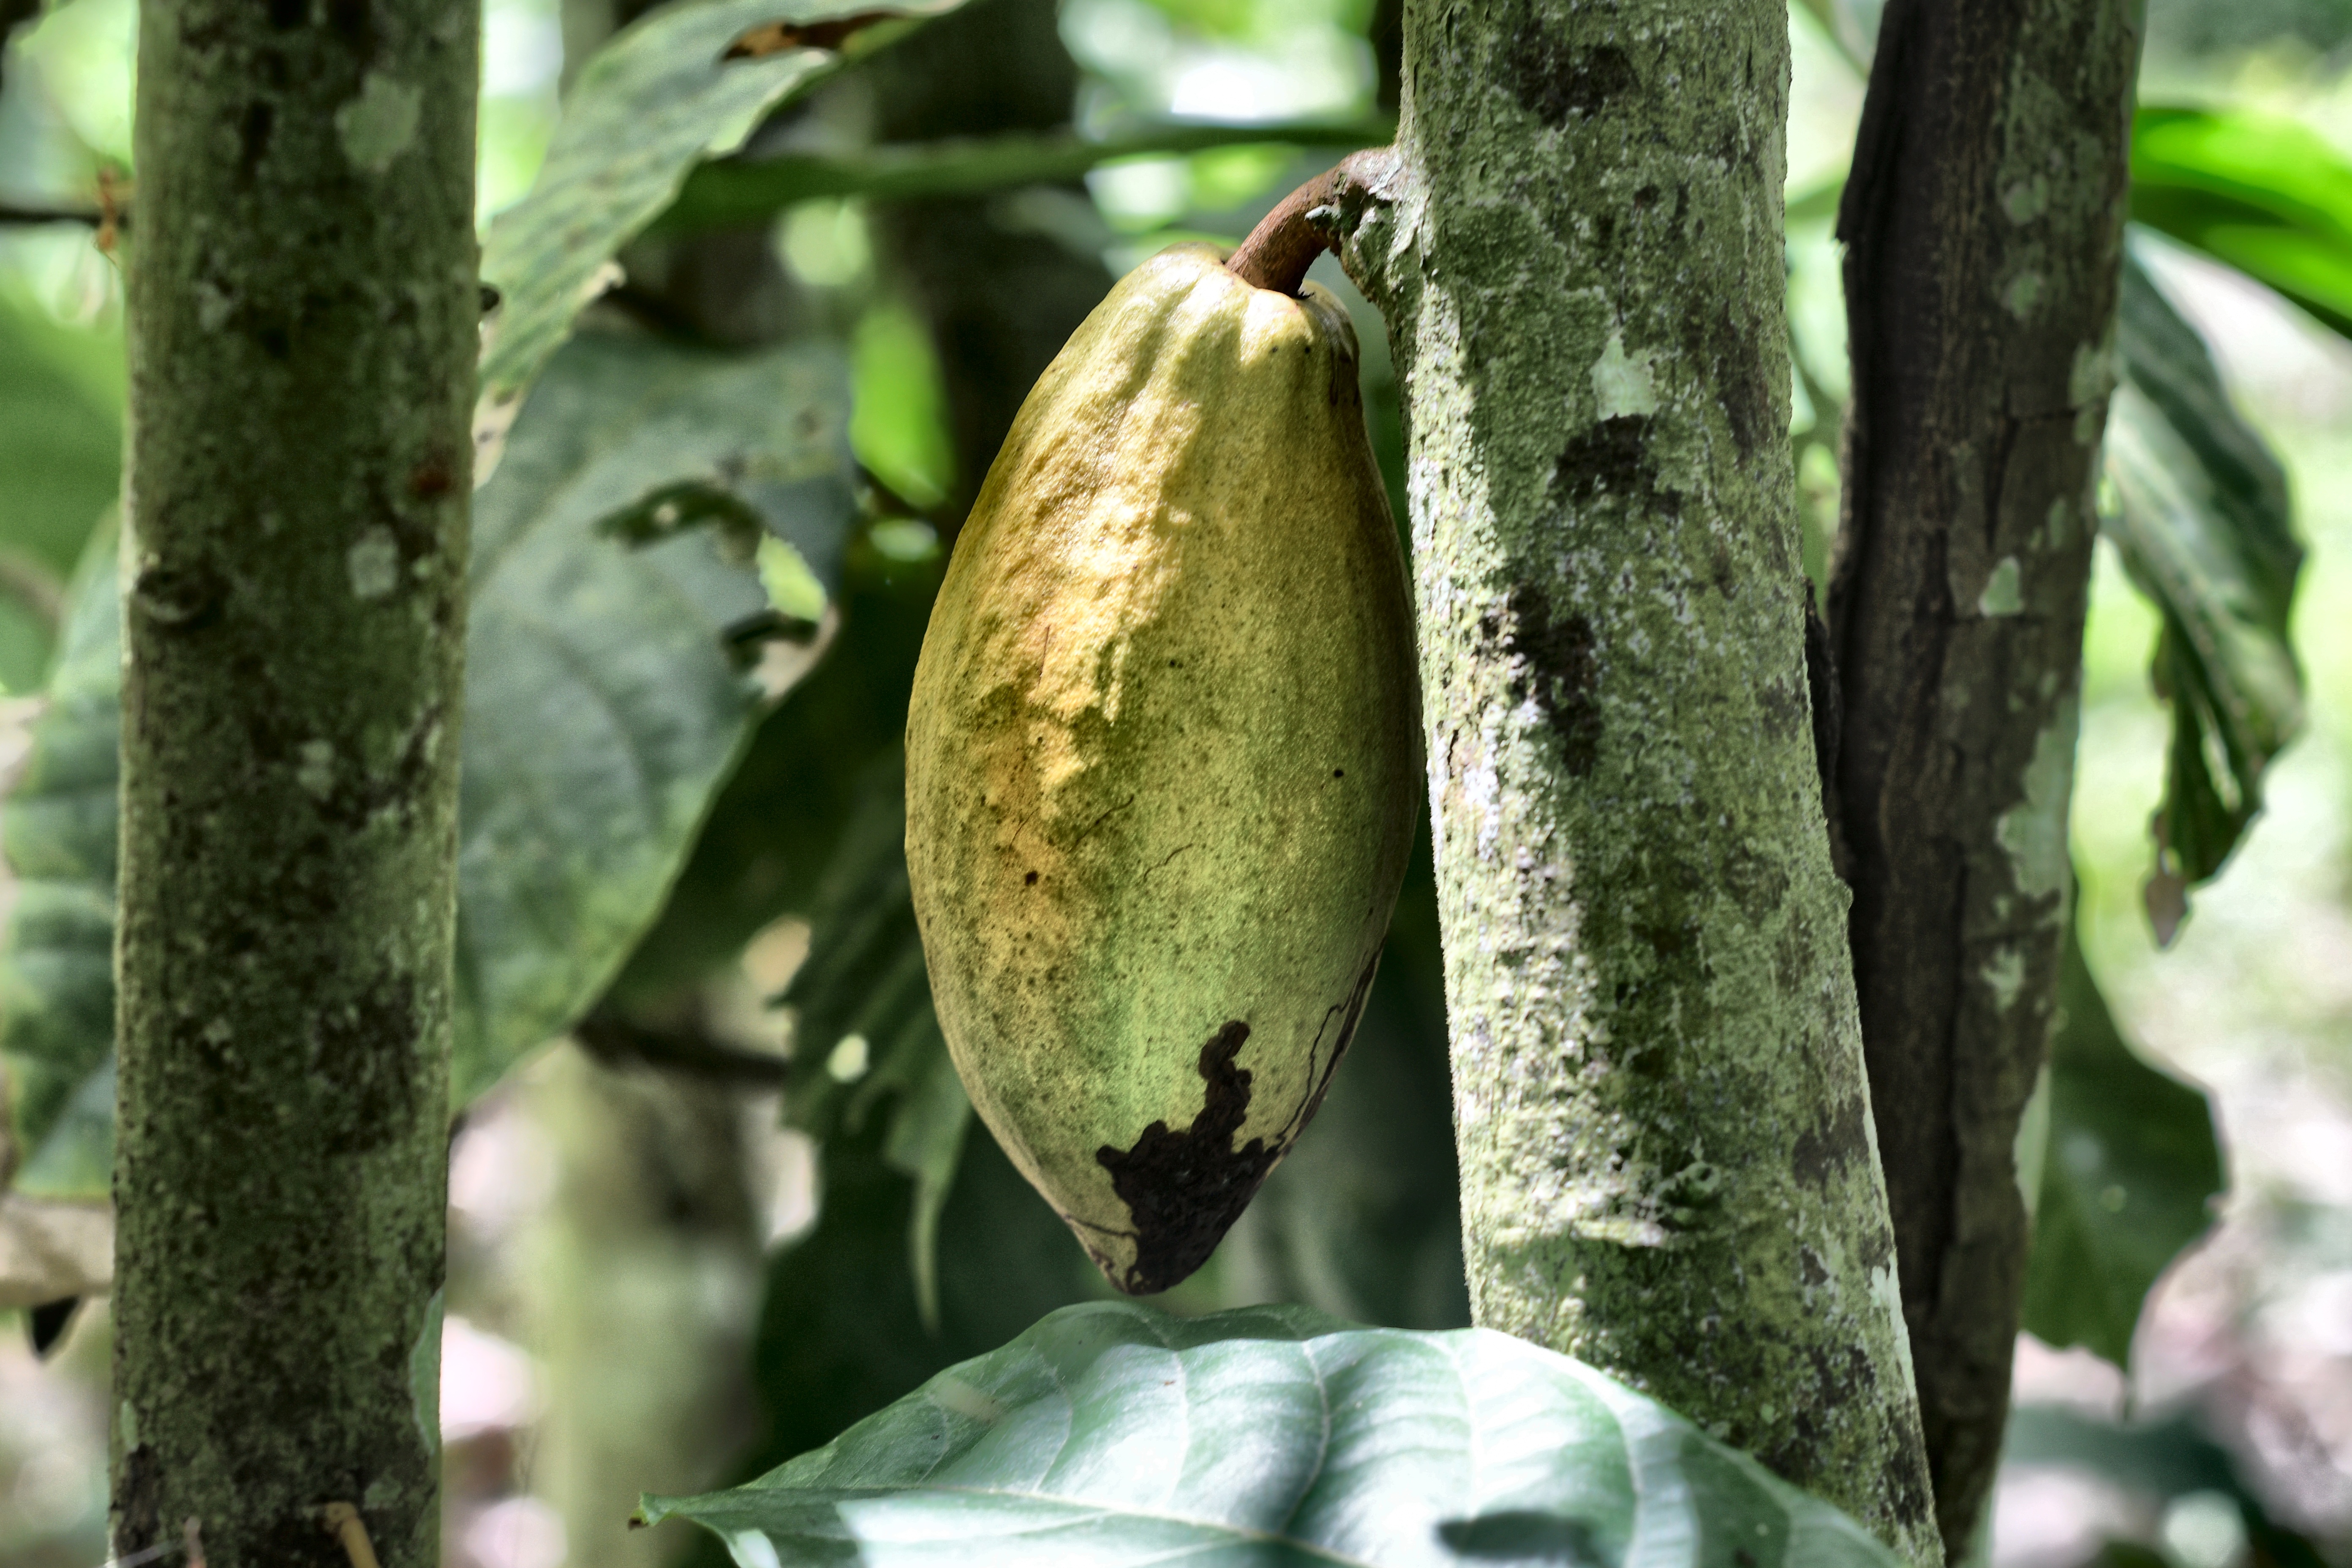
Maturity: mature
Variety: Amelonado